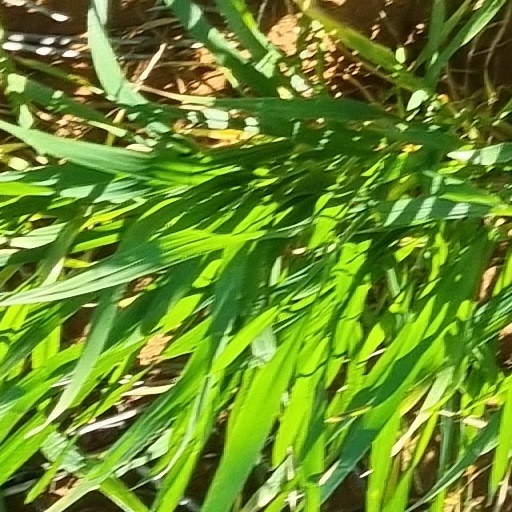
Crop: wheat